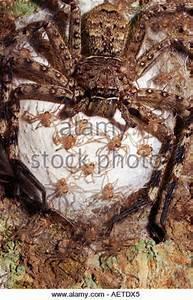
spider